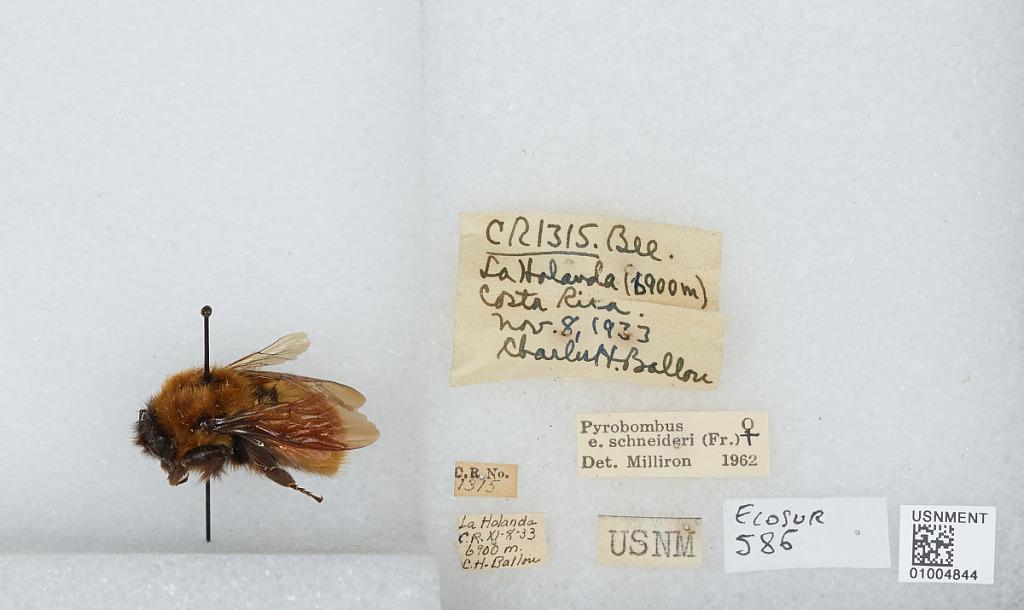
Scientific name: Bombus (Pyrobombus) ephippiatus (Say)
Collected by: C. Ballou
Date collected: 1933-11-8
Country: Costa Rica
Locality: La Holands
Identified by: Milliron